Pilot Butte, Saskatchewan

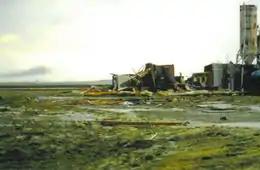
Damage at the cement plant after the Pilot Butte Storm, 1995

European settlement in the area can be traced back to the 1840s, with the "Dominion Lands Act" of 1872 encouraging homesteaders to come to the area where they could purchase of land for $10. By 1882, the Canadian Pacific Railway had made its way through the District of Assiniboia; between Pilot Butte and Regina a crew set a company record for the most track laid in a single day.